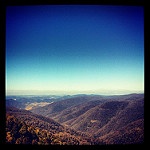
Label: mountain